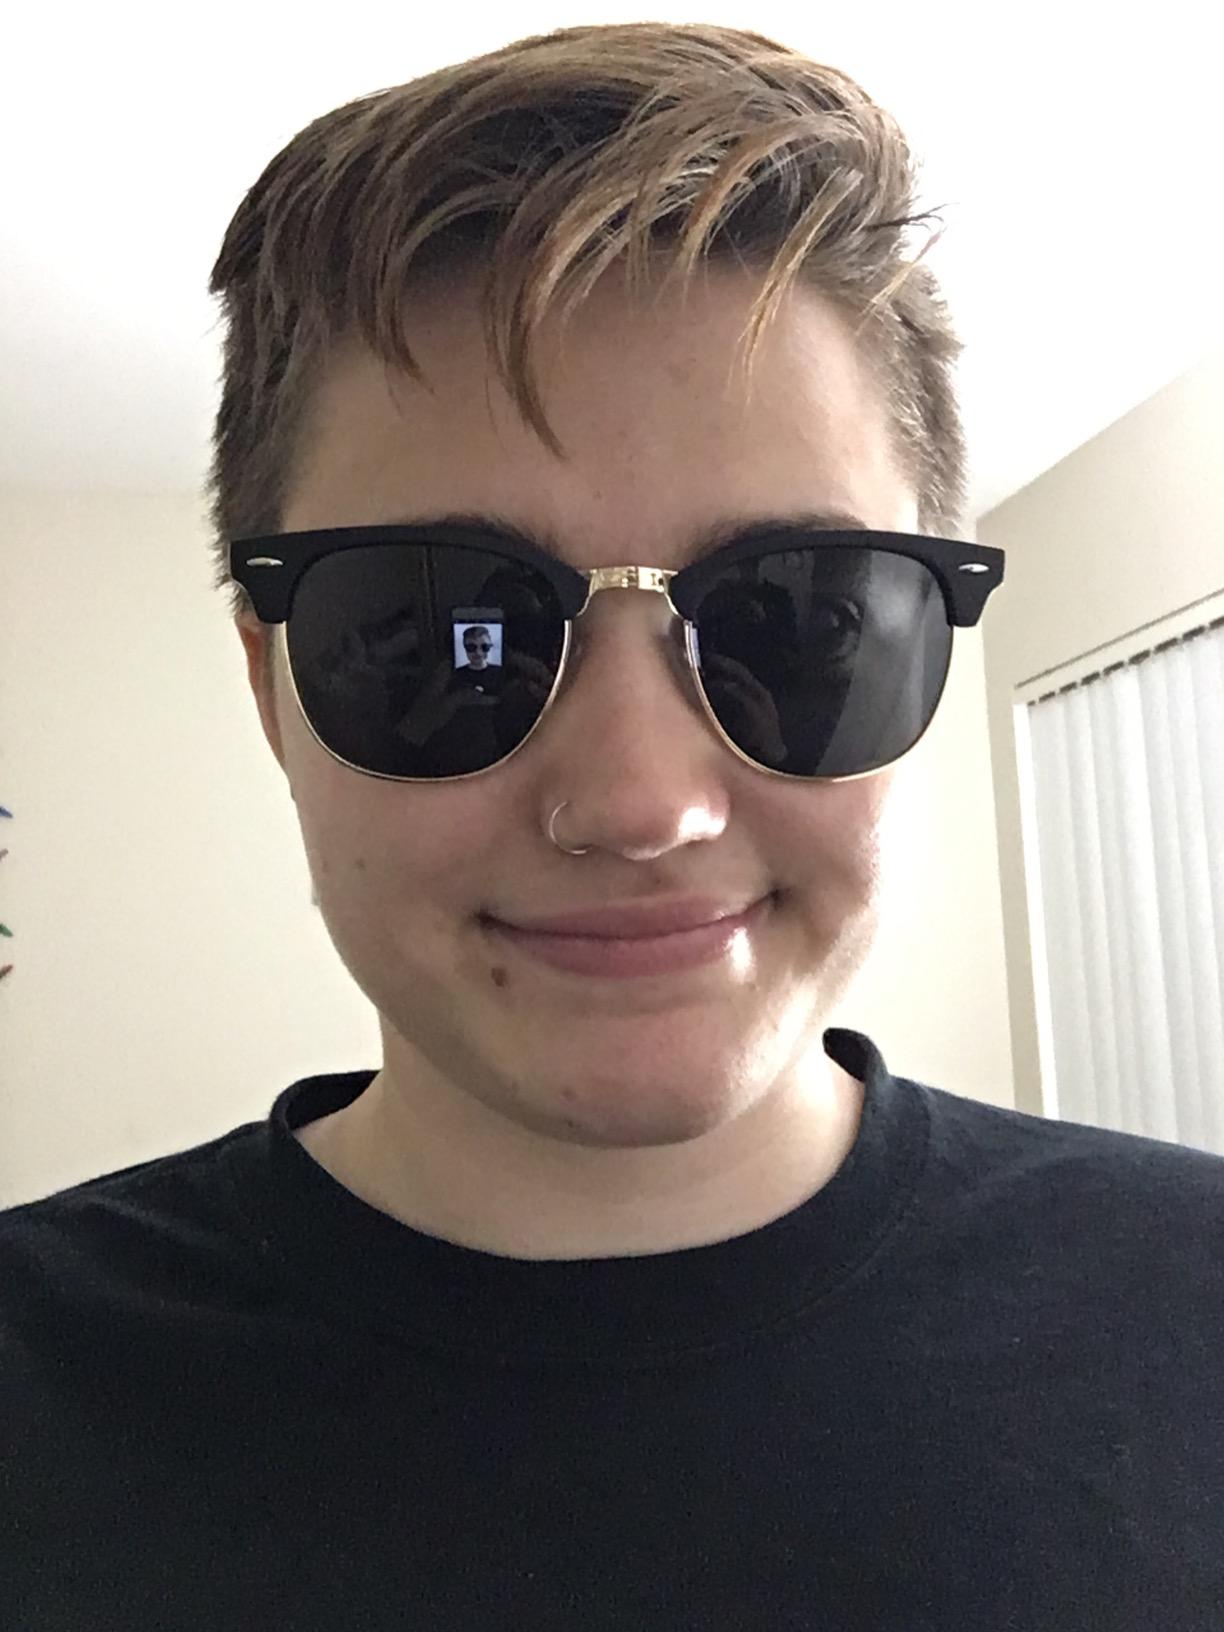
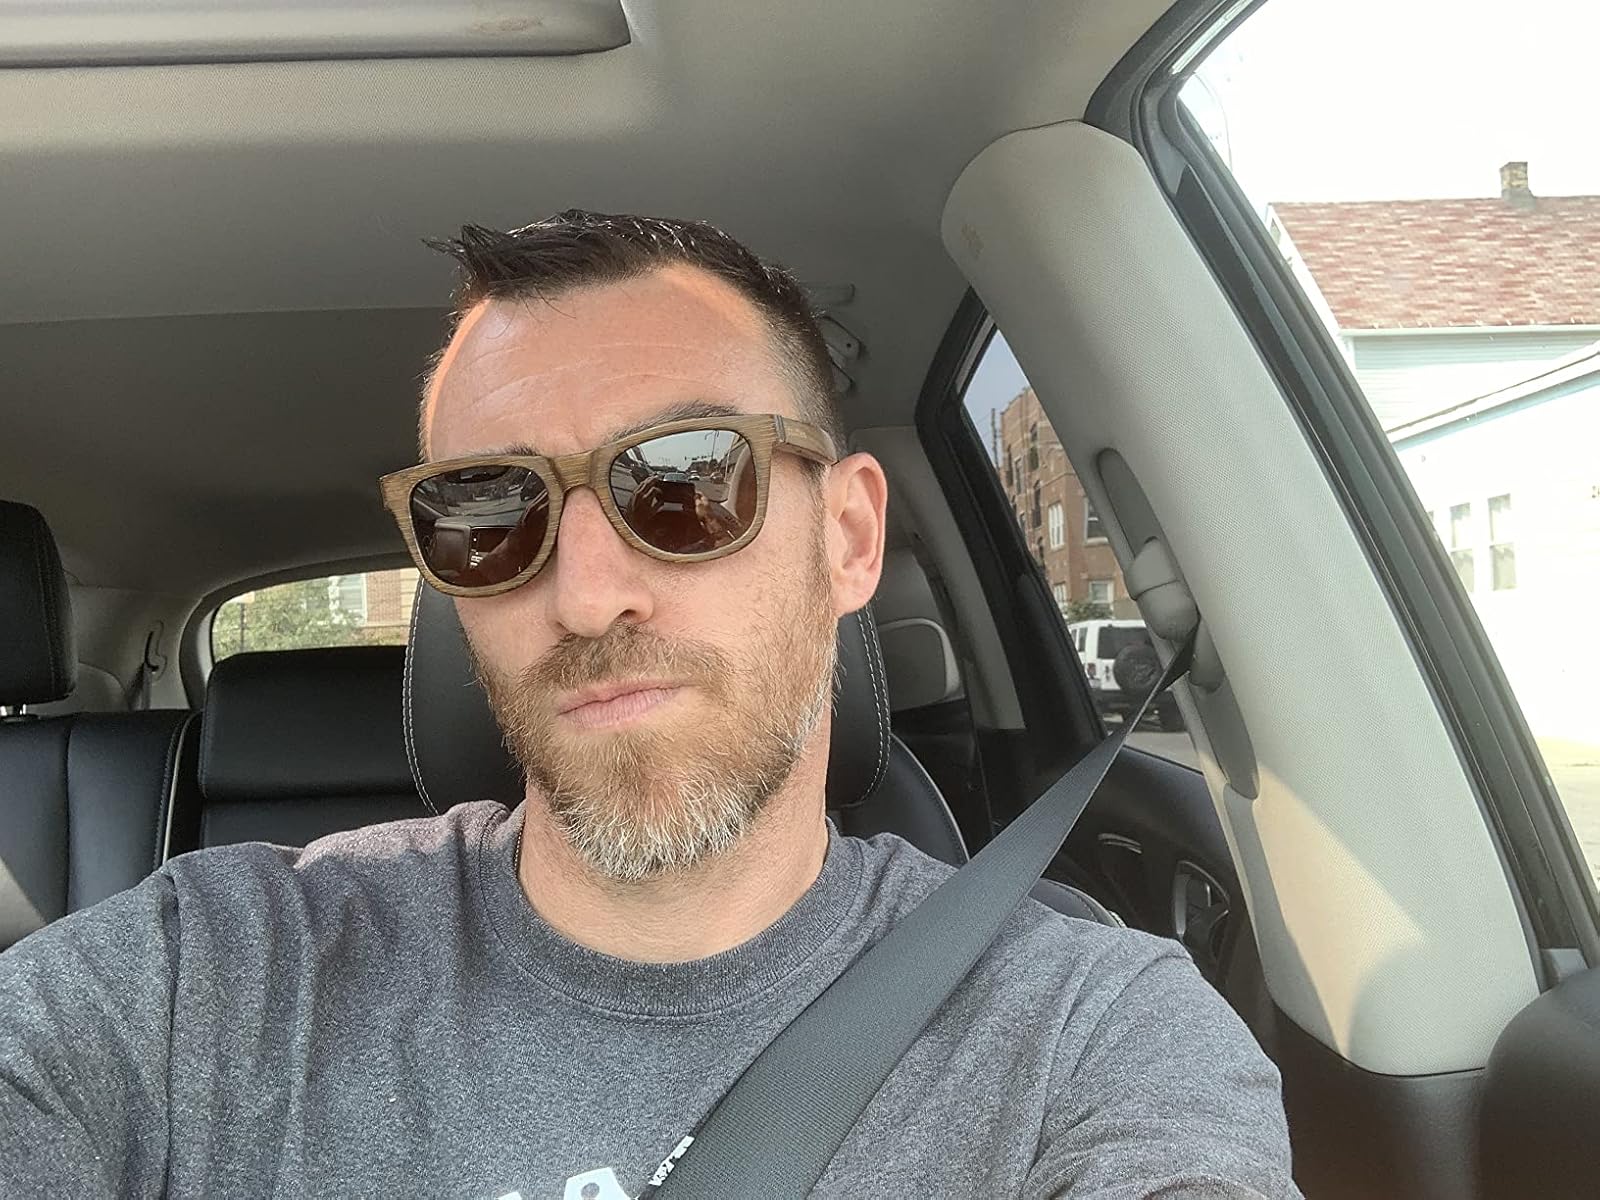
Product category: accessories_sunglasses
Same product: no